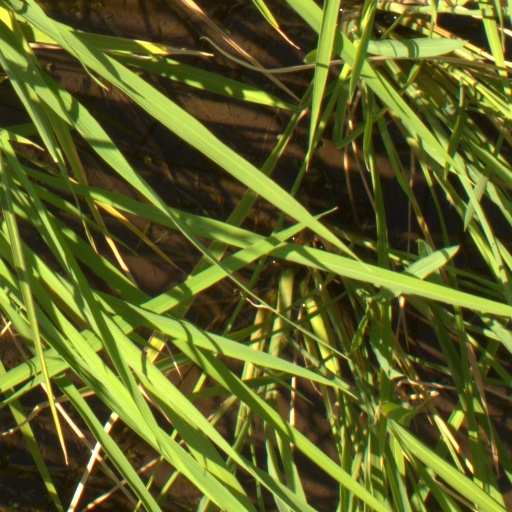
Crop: rice